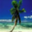
Label: palm_tree